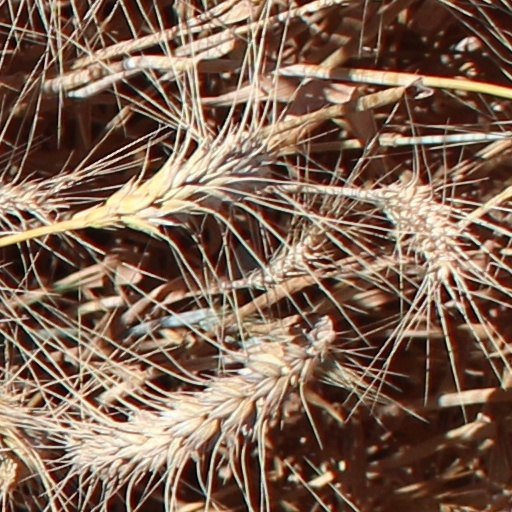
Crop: wheat